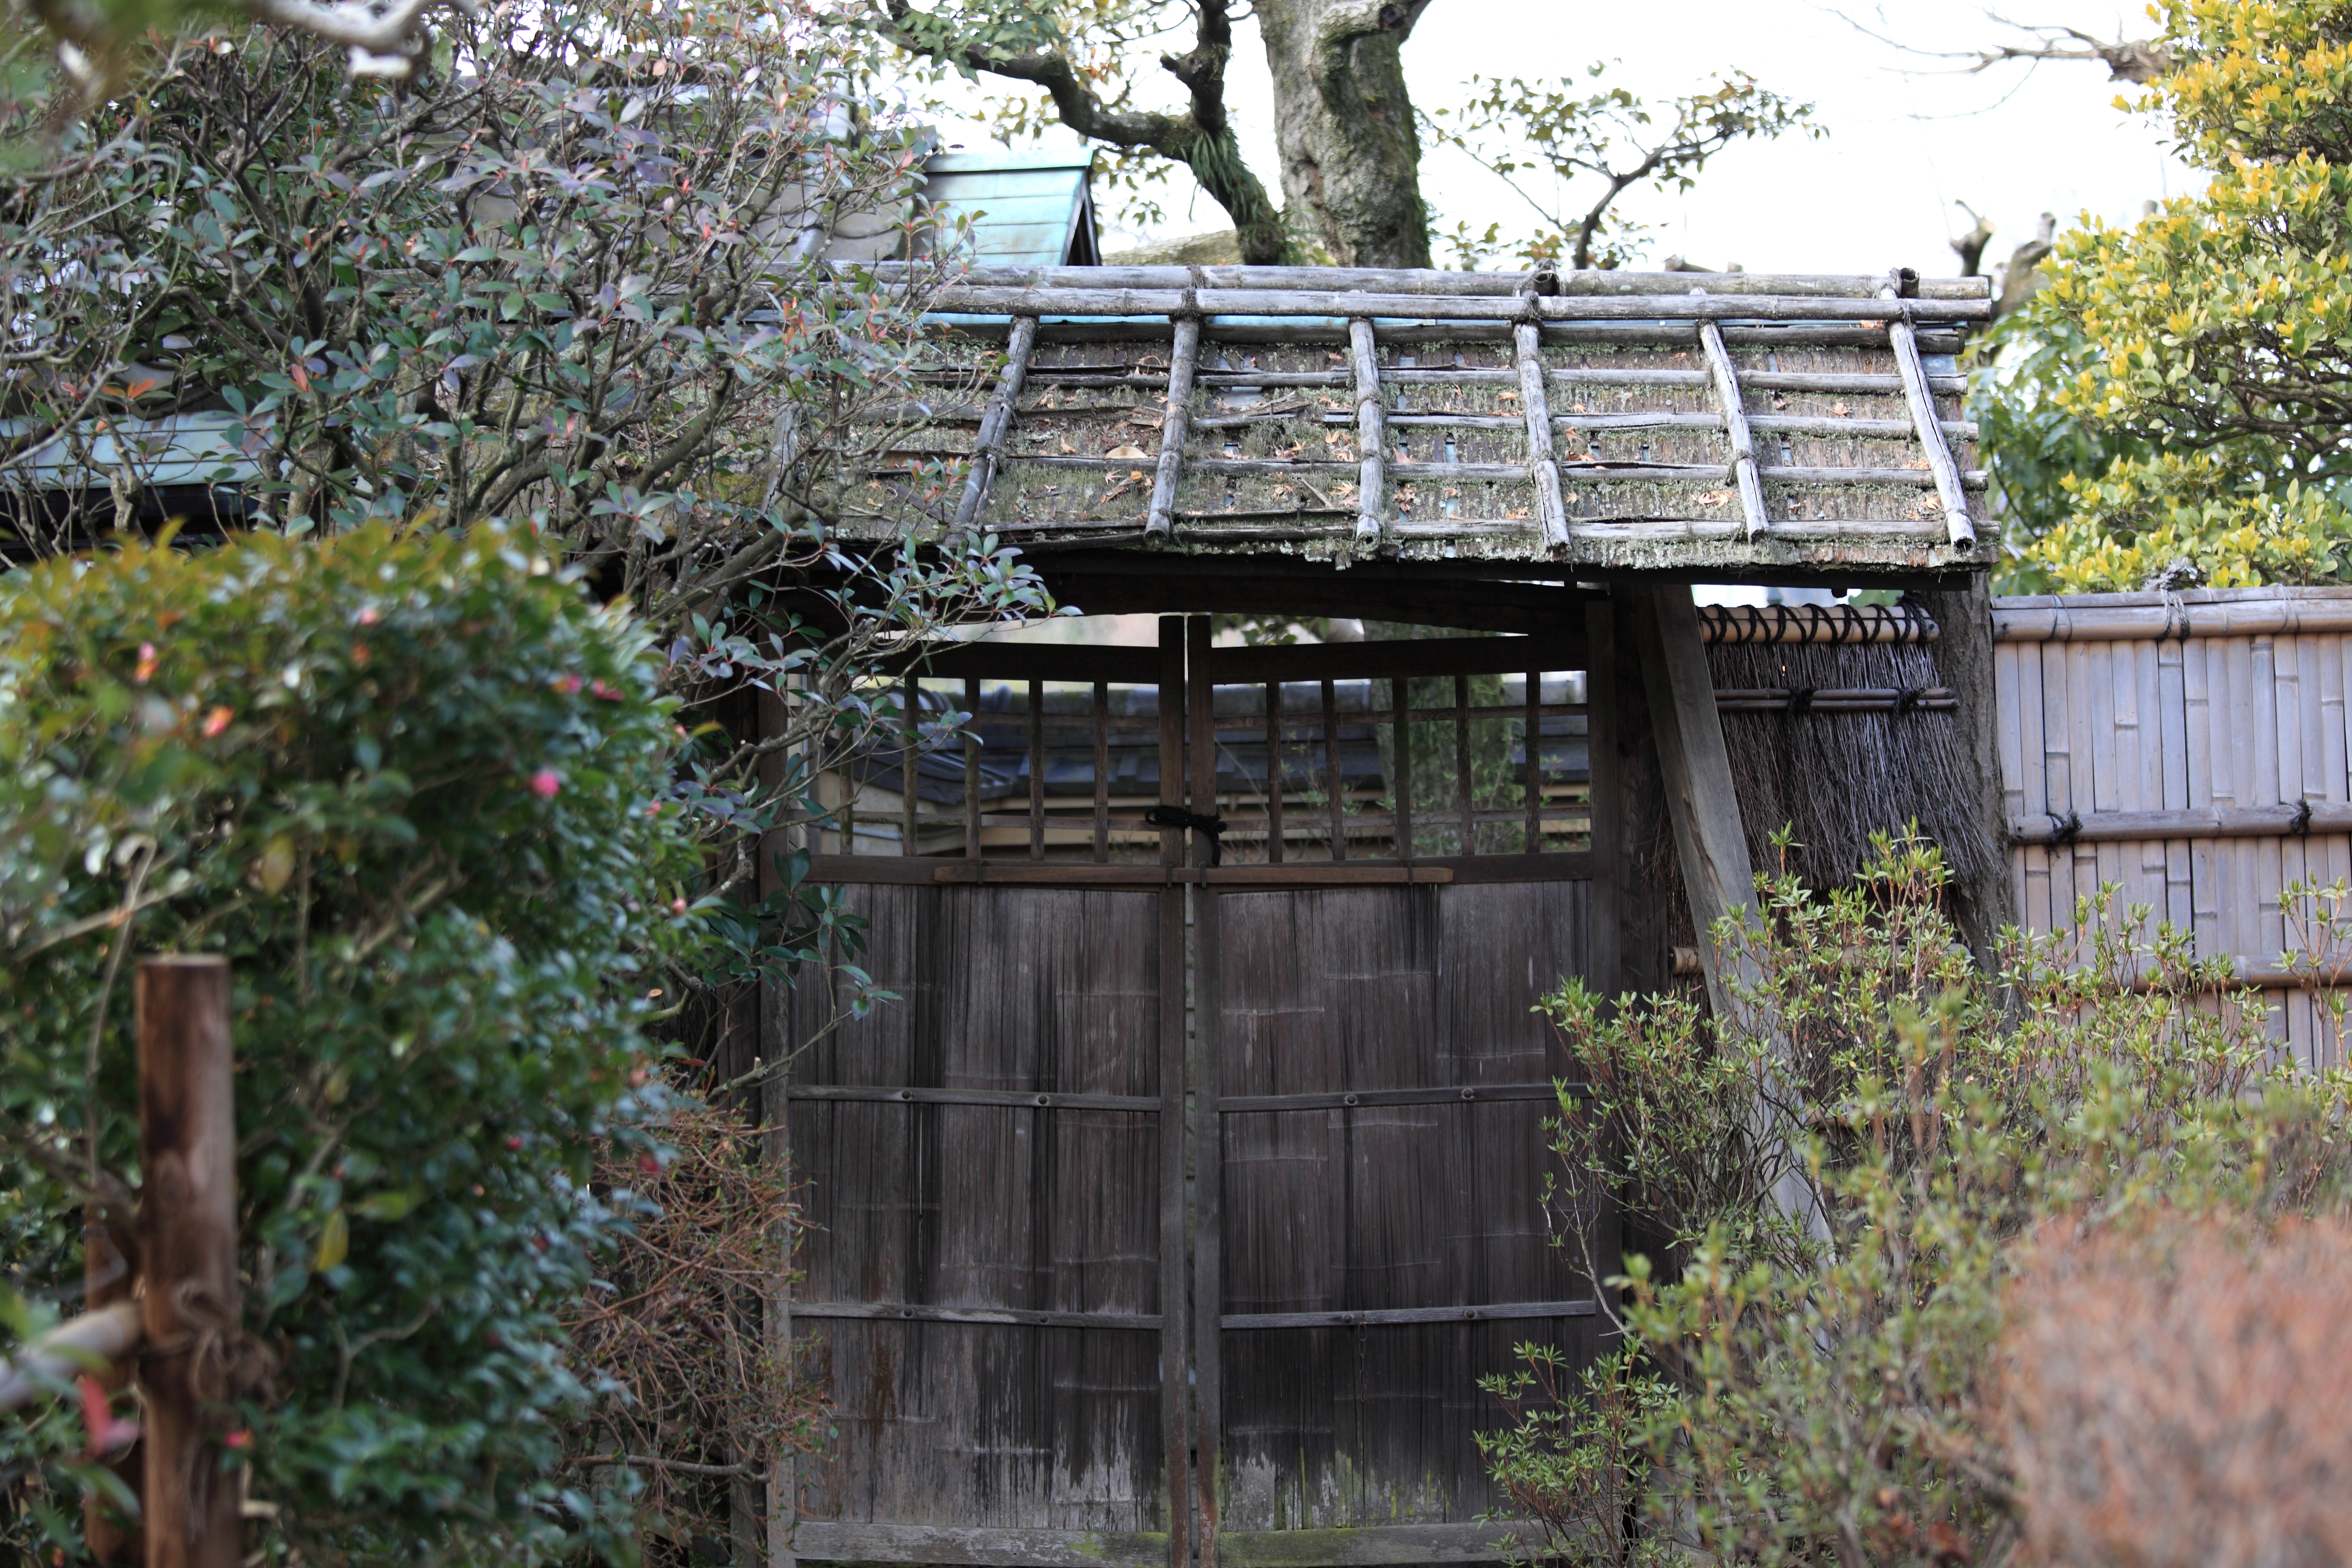
tree, house, home, shed, high, museum, cottage, gate, memorial, 5d, hires, markii, hi, res, resolution, saitama, hikigun, tohyama, kawajimamachi, outdoor structure